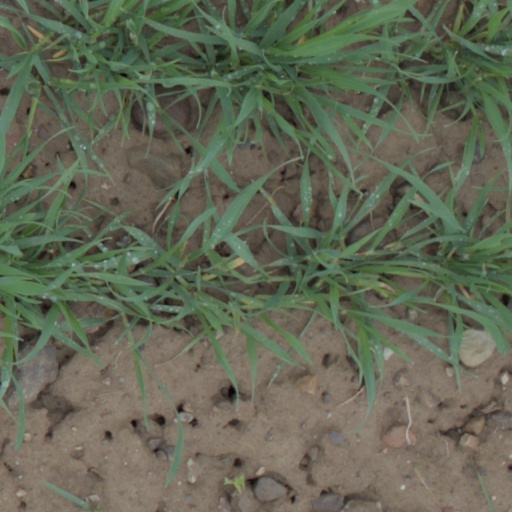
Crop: wheat